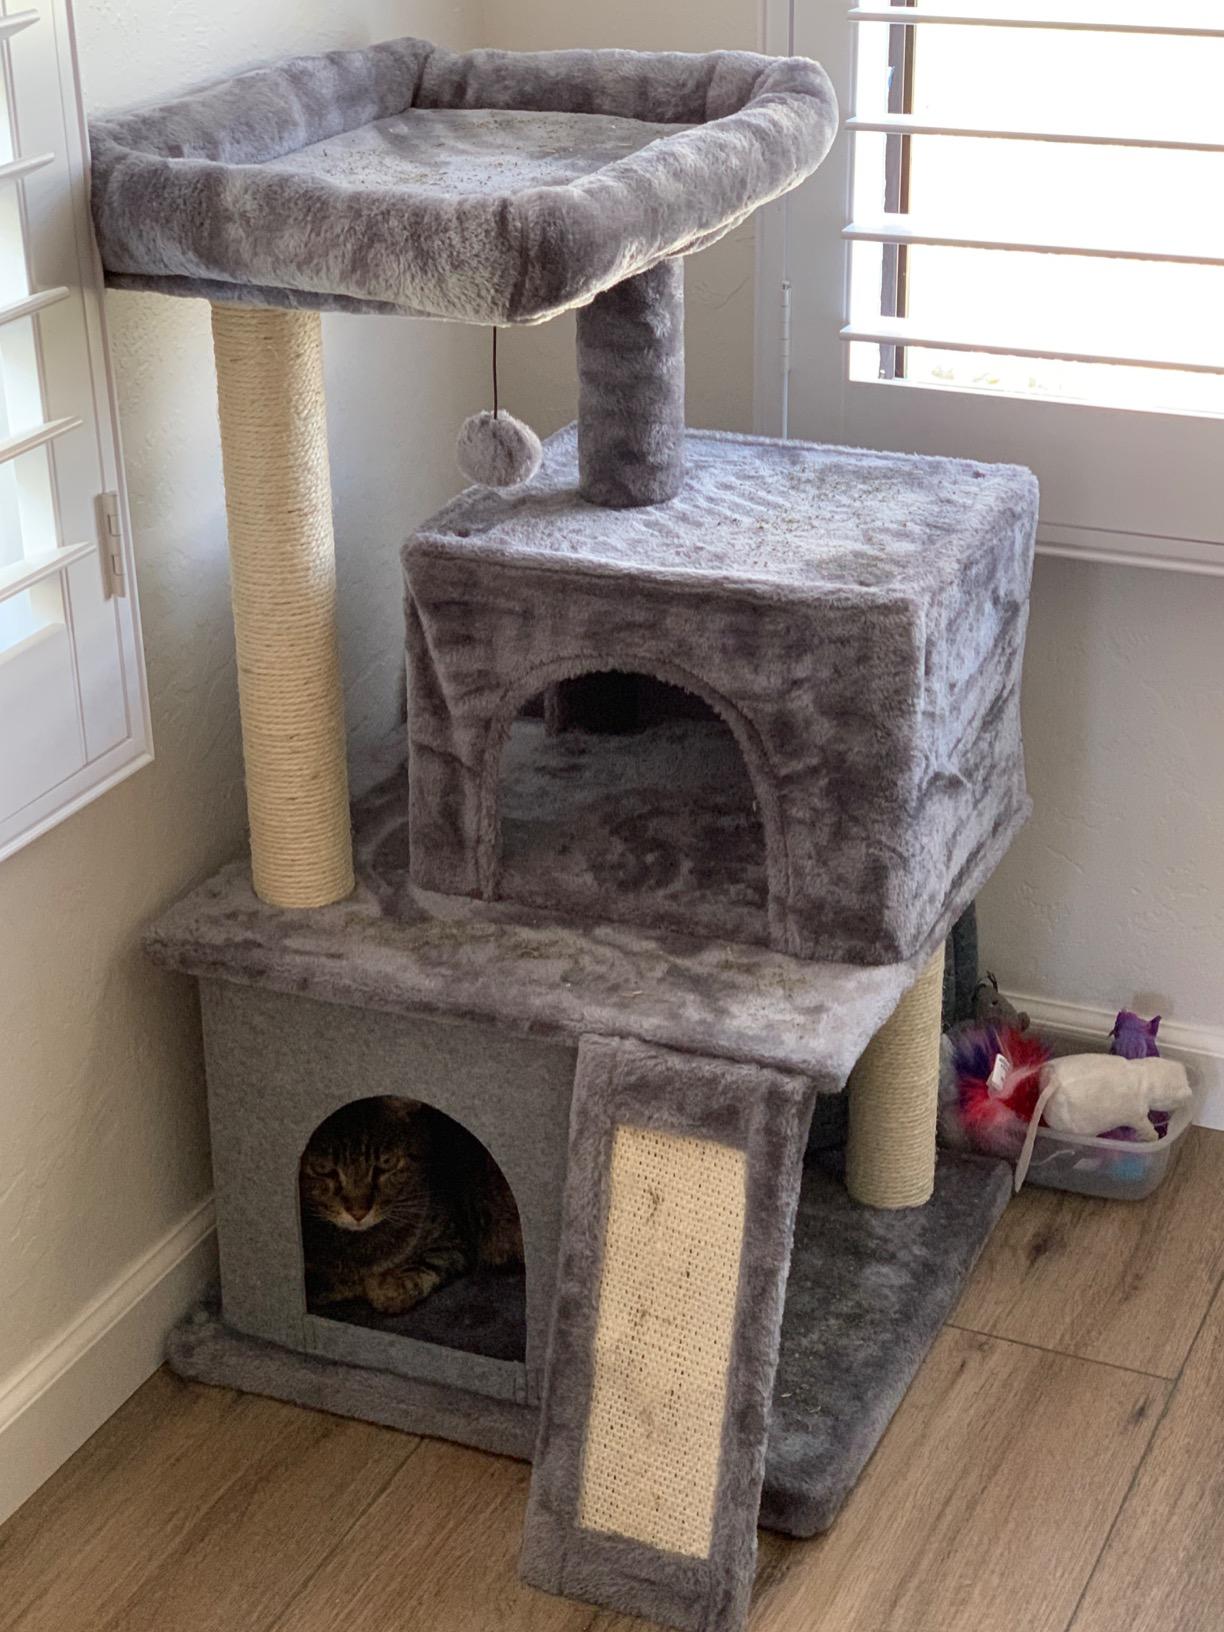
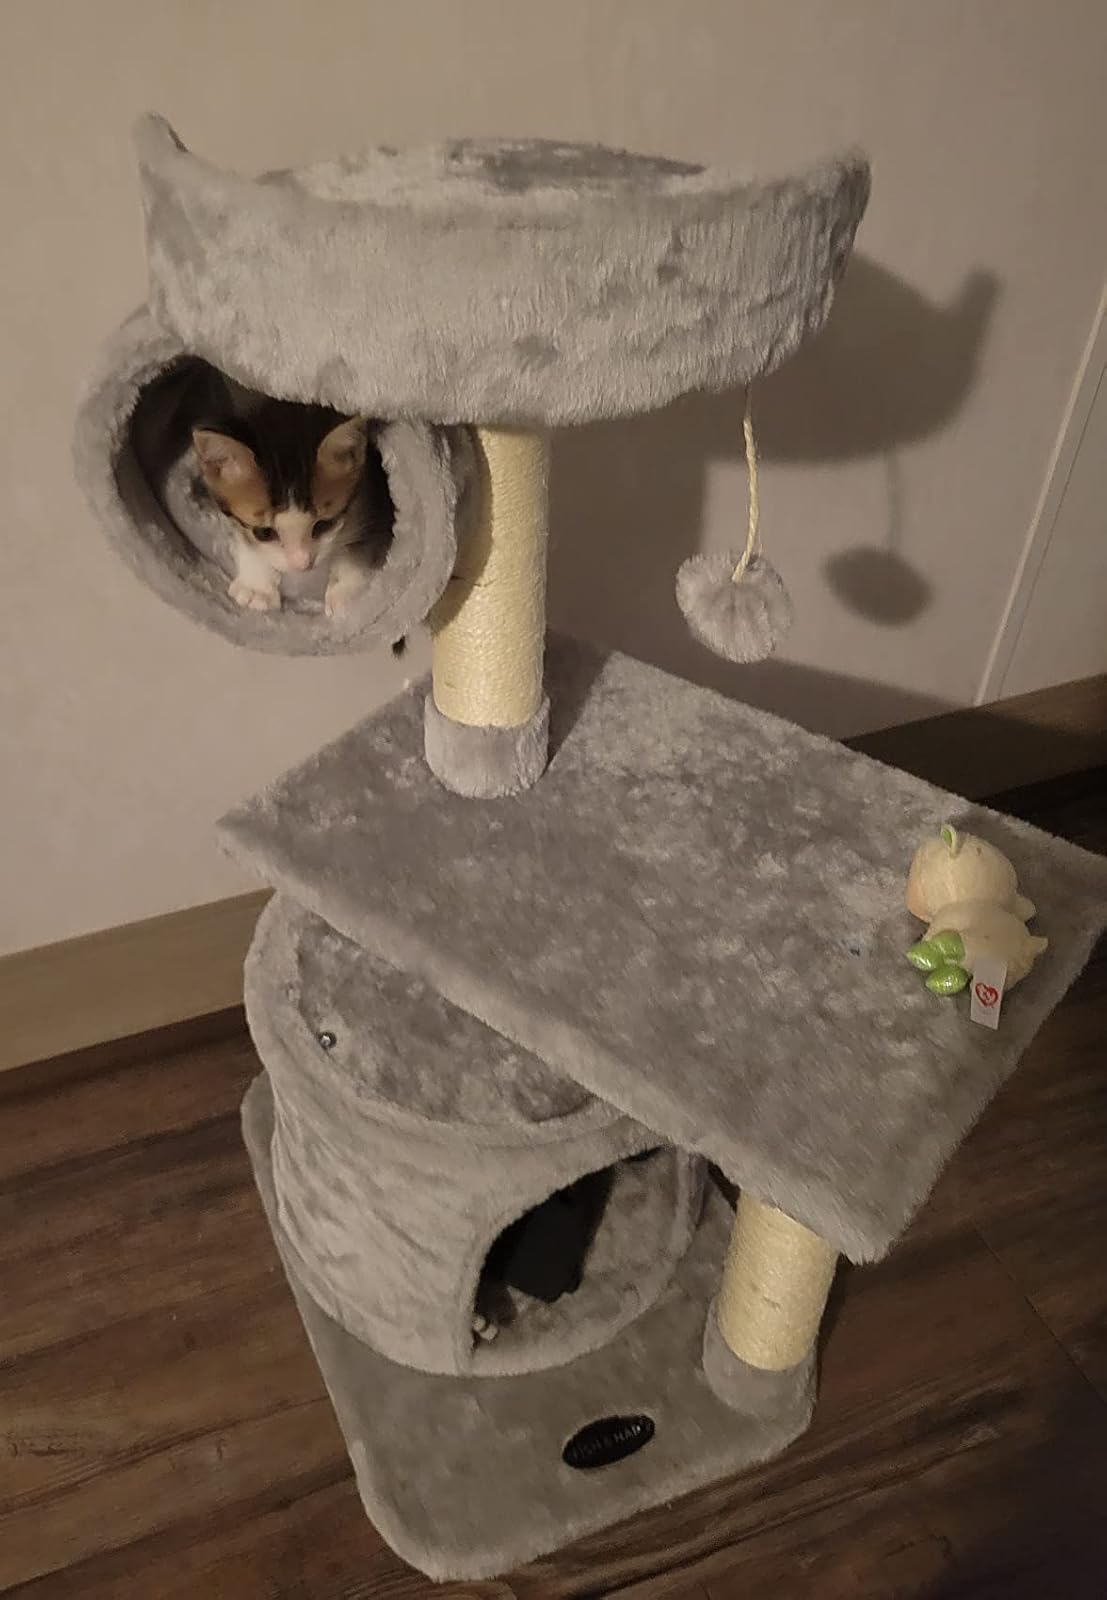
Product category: items_cat tree
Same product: no